Heitor Villa-Lobos

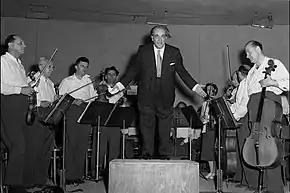
Villa-Lobos at the end of a concert in Tel Aviv, 1952

Vargas fell from power in 1945. Villa-Lobos was able, after the end of the war, to travel abroad again; he returned to Paris, and also made regular visits to the United States as well as travelling to Great Britain, and Israel. He received a huge number of commissions, and fulfilled many of them despite failing health. He composed concertos for piano, cello (the second one in 1953), classical guitar (in 1951 for Segovia, who refused to play it until the composer provided a cadenza in 1956), harp (for Nicanor Zabaleta in 1953) and harmonica (for John Sebastian, Sr. in 1955–56). Other commissions included his Symphony No. 11 (for the Boston Symphony Orchestra in 1955), and the opera "Yerma" (1955–56) based on the play by Federico García Lorca. His prolific output of this period prompted criticisms of note-spinning and banality: critical reactions to his Piano Concerto No. 5 included the comments "bankrupt" and "piano tuners' orgy", "raked the very depths of banality", "nothing ... but soupy textures or a bedraggled romantic idea", and "truly the kind of music that should never get written, still less performed".